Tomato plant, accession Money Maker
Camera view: bottom (45 deg); turntable rotation: 330 degrees
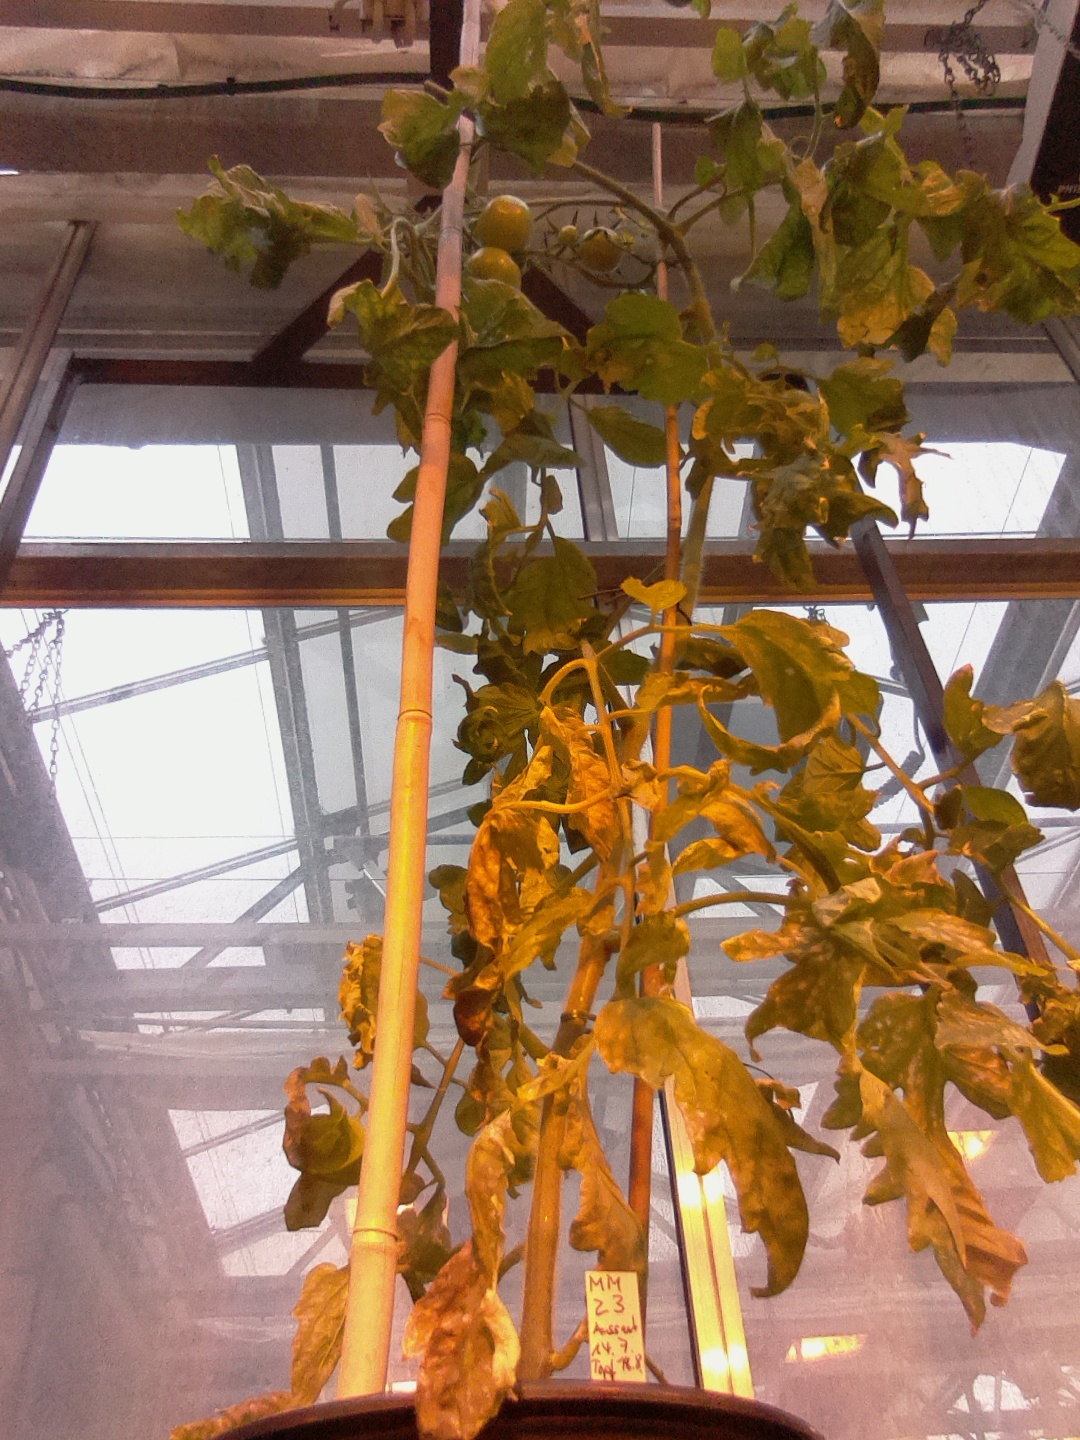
BBCH growth stage 79: 90% -100% of final fruit size